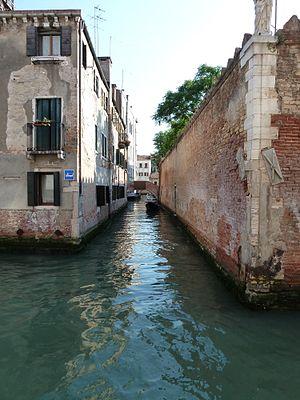
rio grimani
Le rio del Grimani est un canal de Venise dans le sestiere de Cannaregio en Italie.